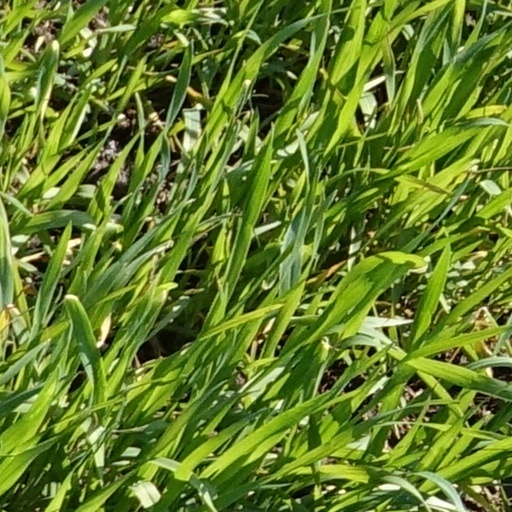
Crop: wheat